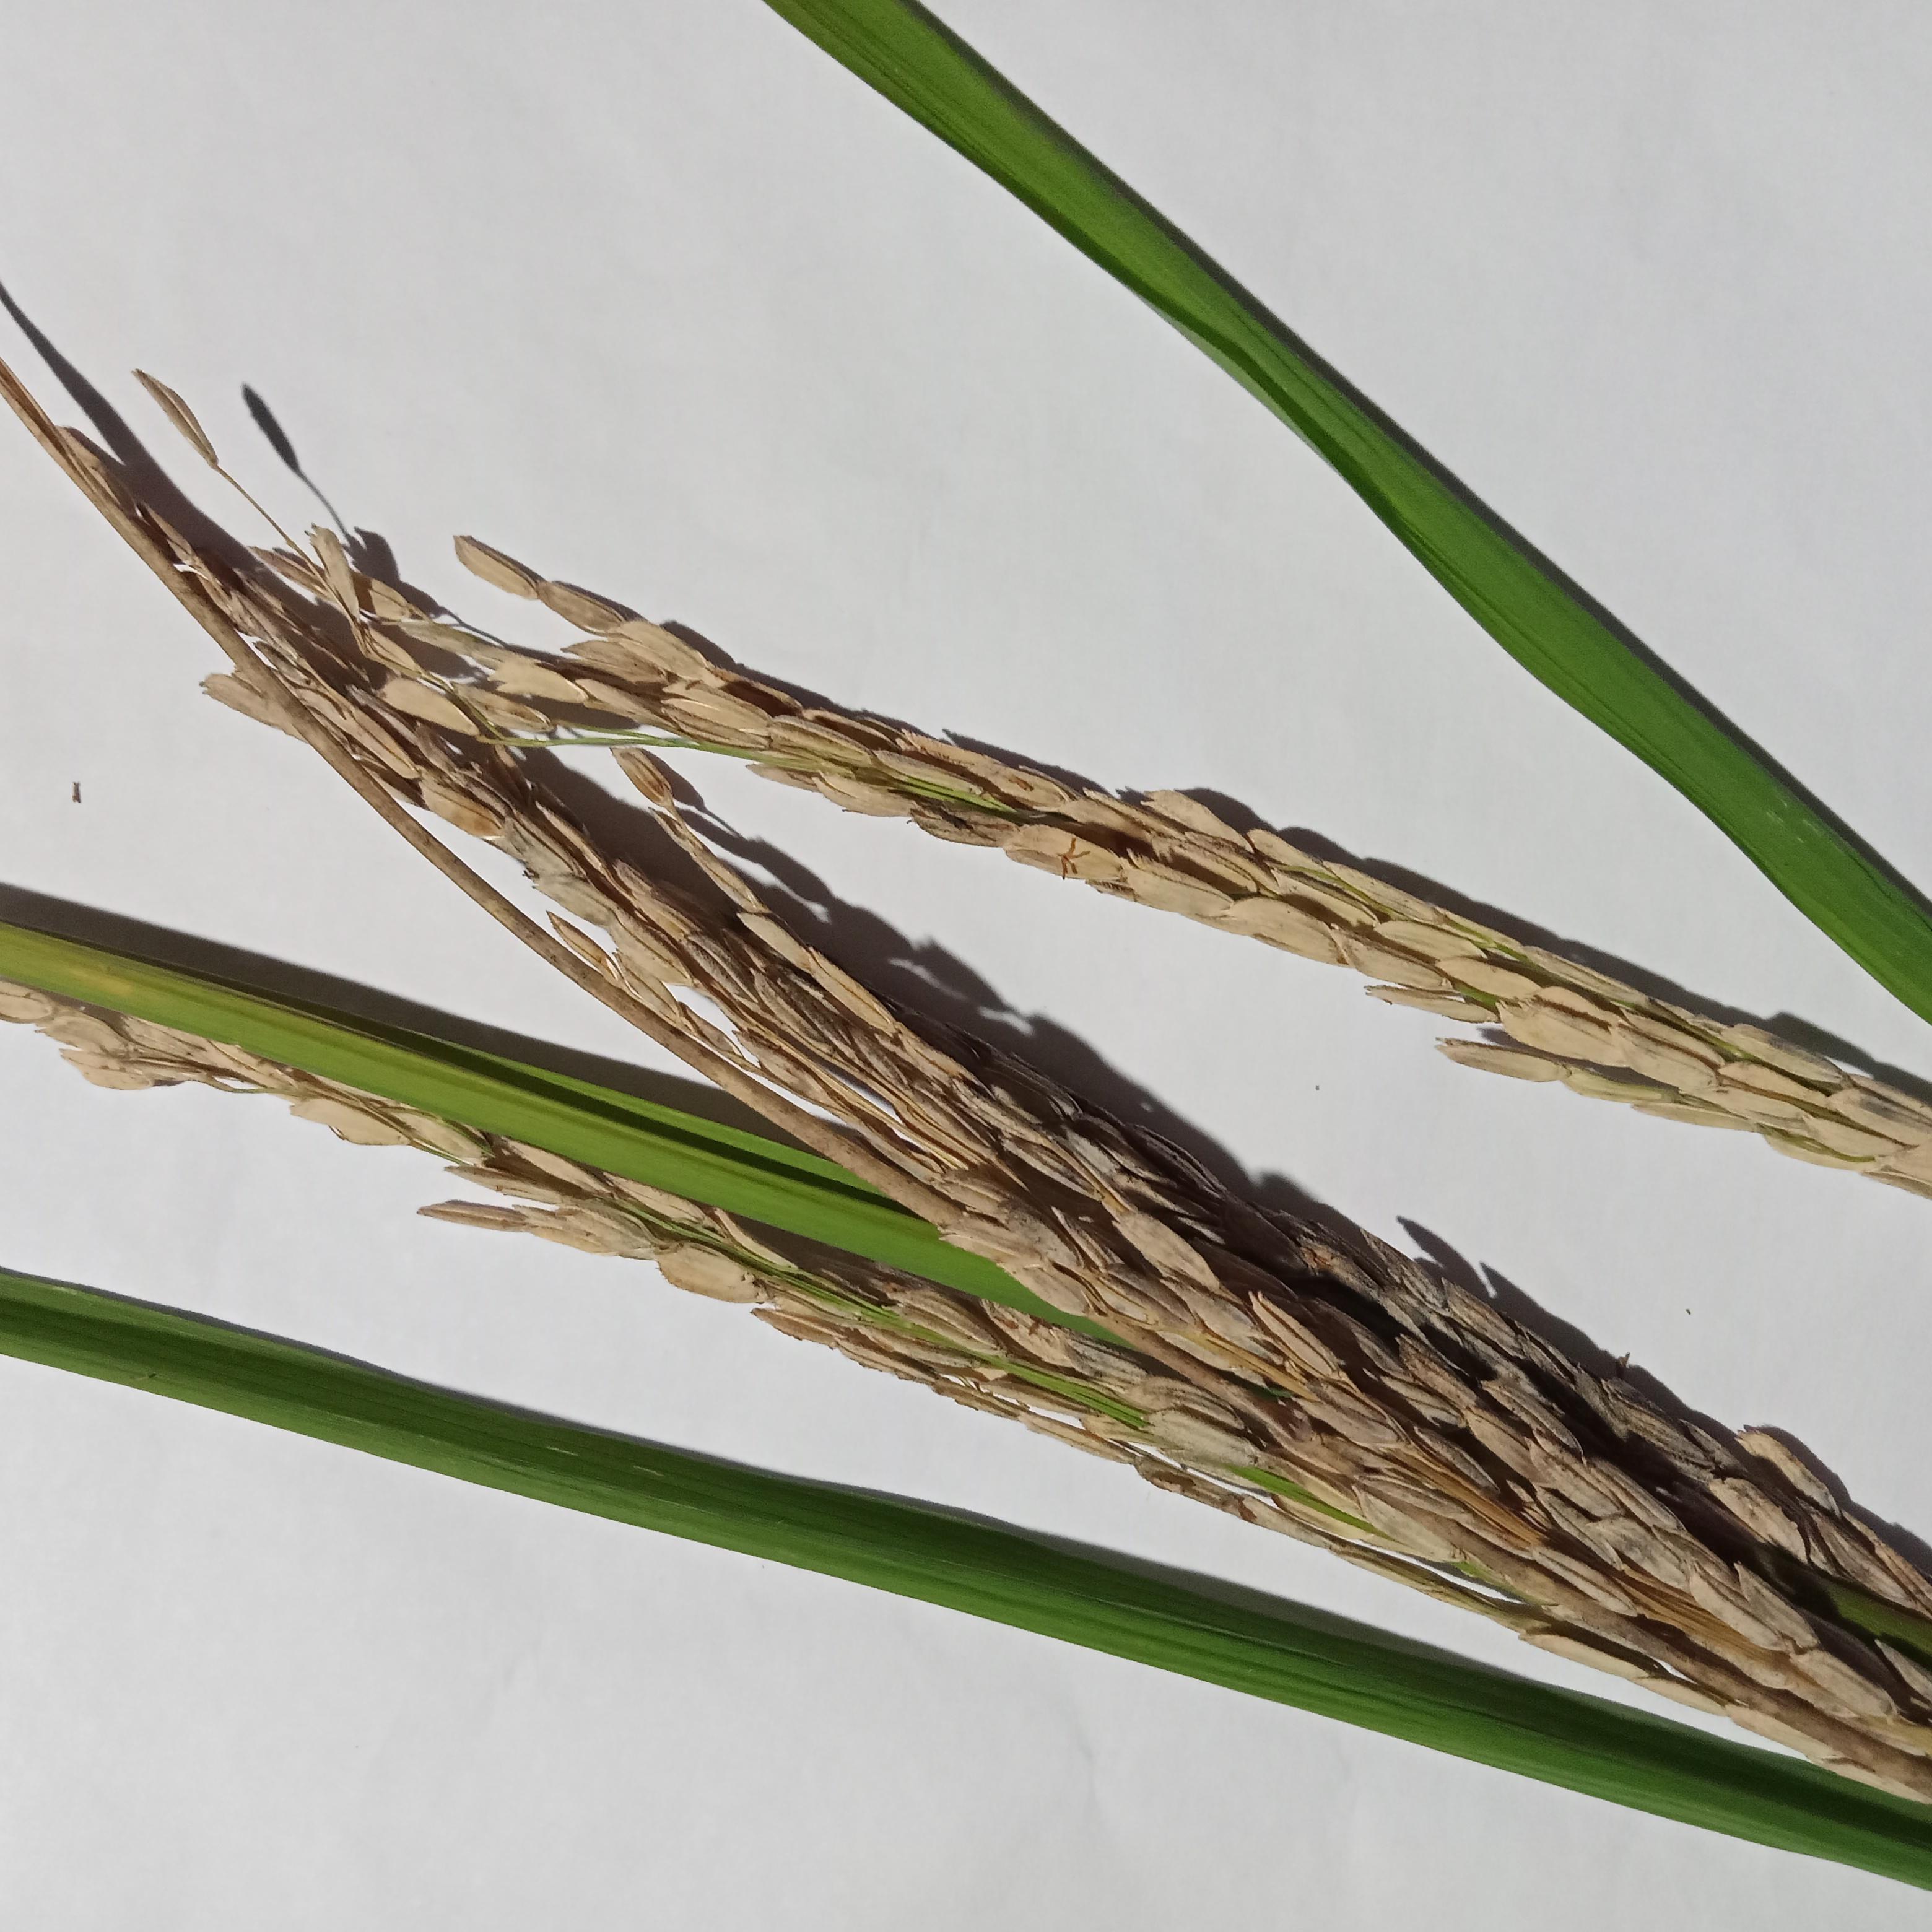
Label: Rice___Neck_Blast